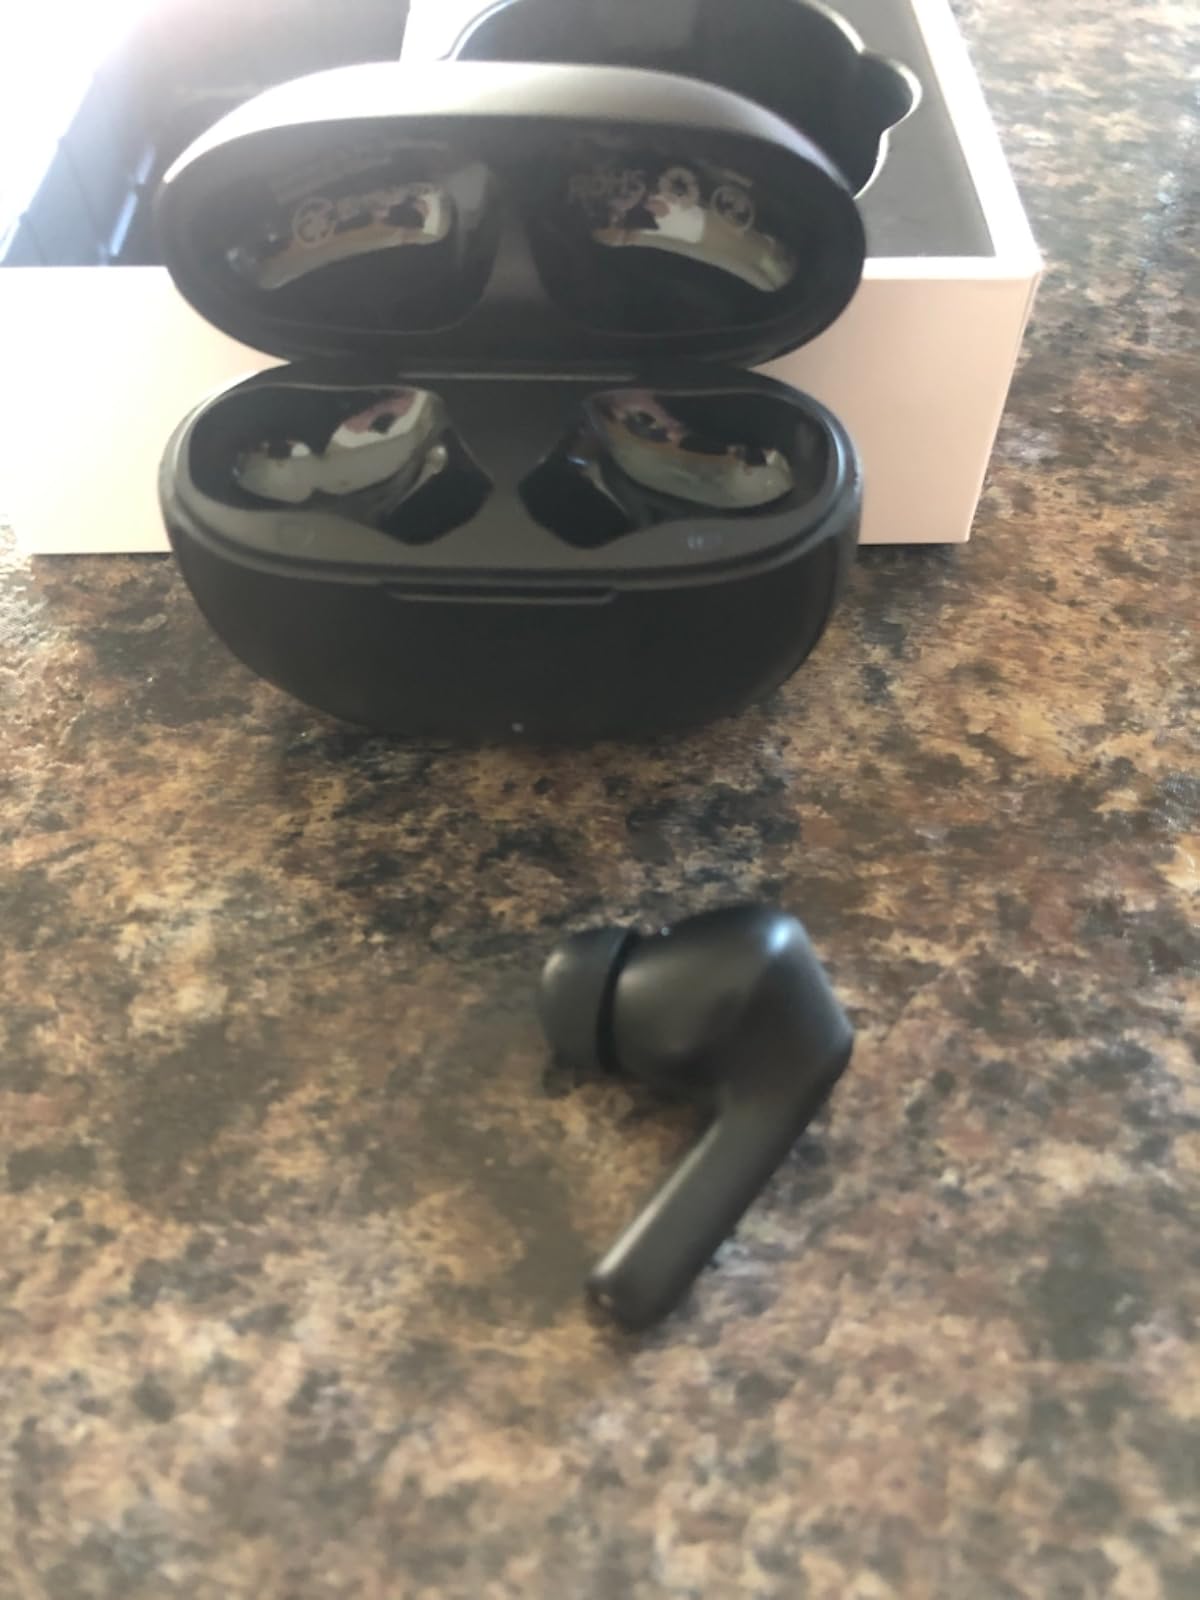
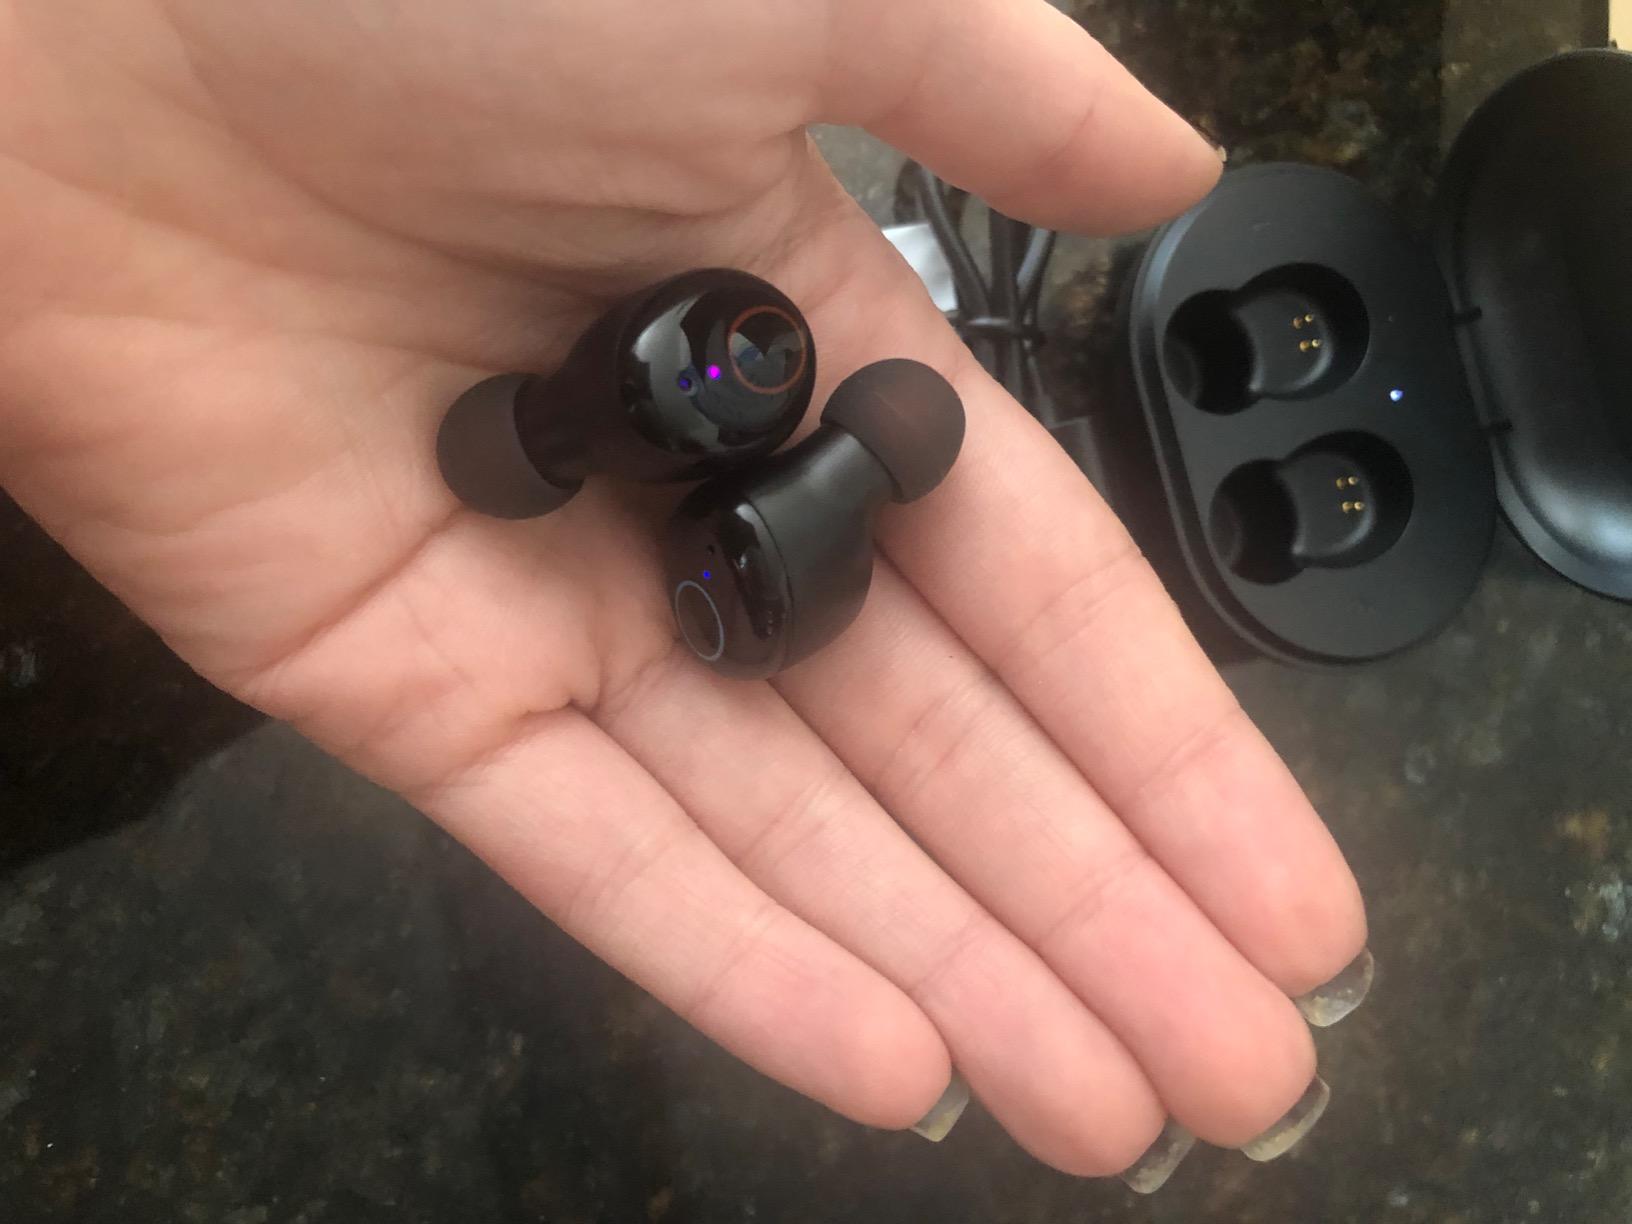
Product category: earbuds
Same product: no